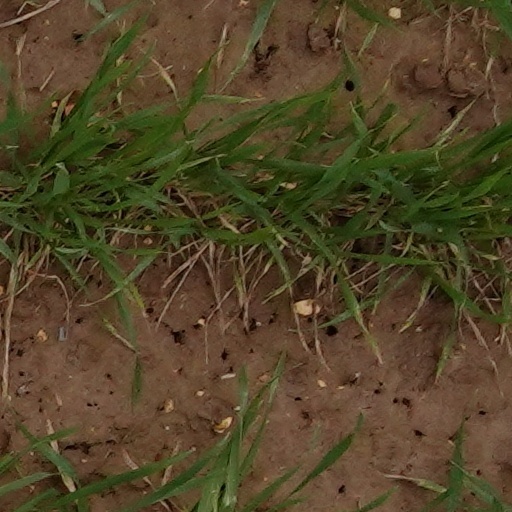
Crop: wheat